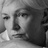
Emotion: neutral